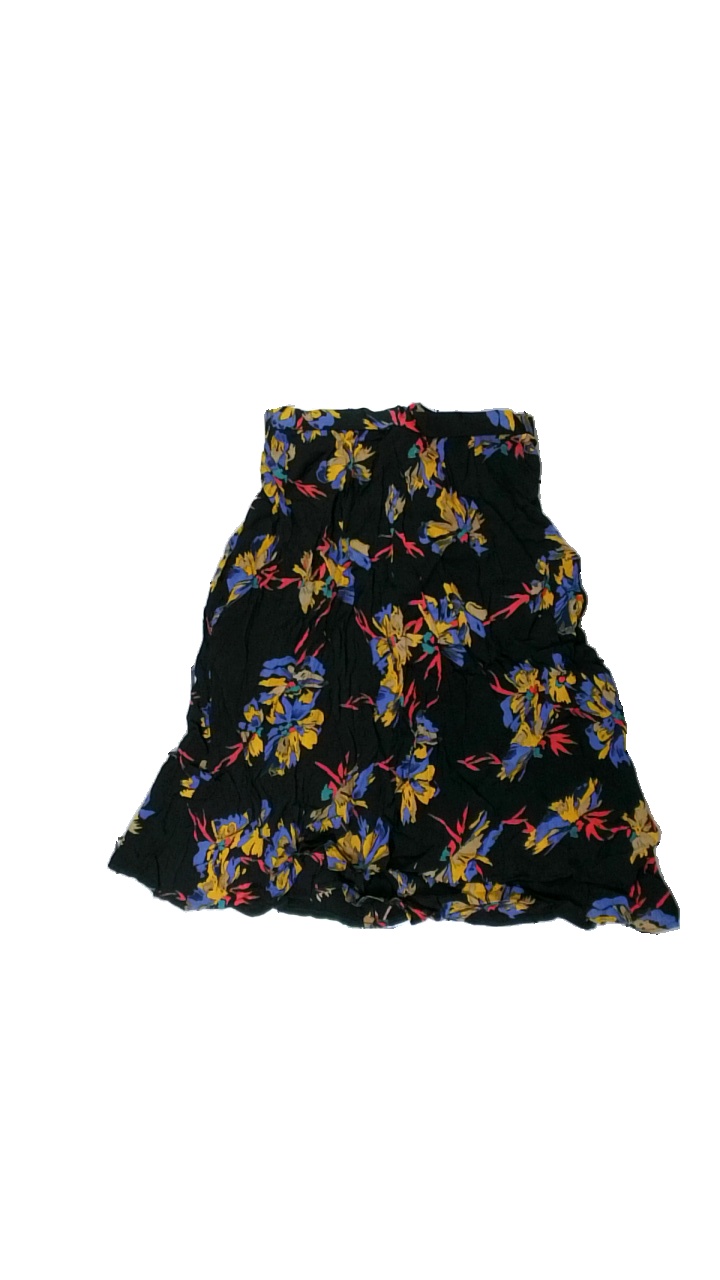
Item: Skirt (Ladies)
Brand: H&m
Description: svart kjol med blommor. saknar knapp och är skrynklig
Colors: Blue, Red, Black, Multicolor
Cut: Regular
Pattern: Floral print
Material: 100% viscose
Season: All
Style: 80s
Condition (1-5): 2
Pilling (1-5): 5
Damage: knapp saknas
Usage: Export
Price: <50